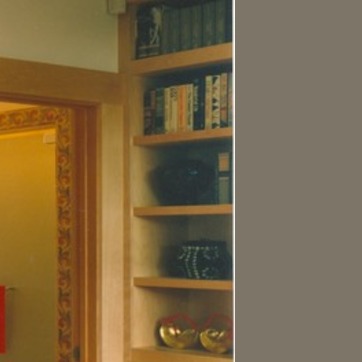
Material: ceramic